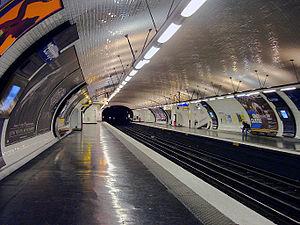
Station Europe de la ligne 3 du métro de Paris, France.
Europe est une station de la ligne 3 du métro de Paris, située dans le 8ᵉ arrondissement de Paris.
La liste des stations du métro de Paris propose un aperçu des stations actuellement en service, fermées ou autres, du métro de Paris, en France. Le métro a ouvert en 1900 et comprend 302 stations et 383 points d'arrêt, depuis le 23 mars 2013. Les stations fermées ne sont pas comptées dans le total.